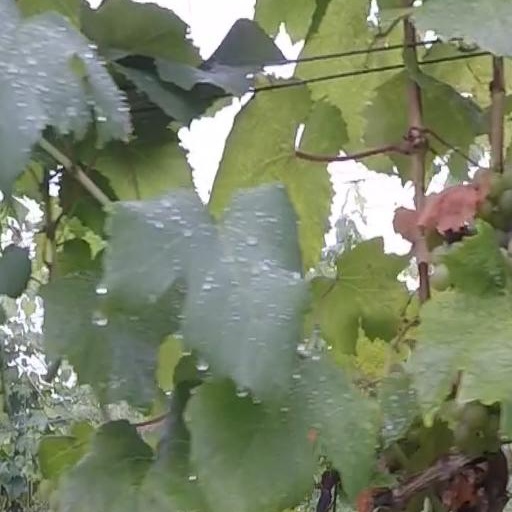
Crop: grape